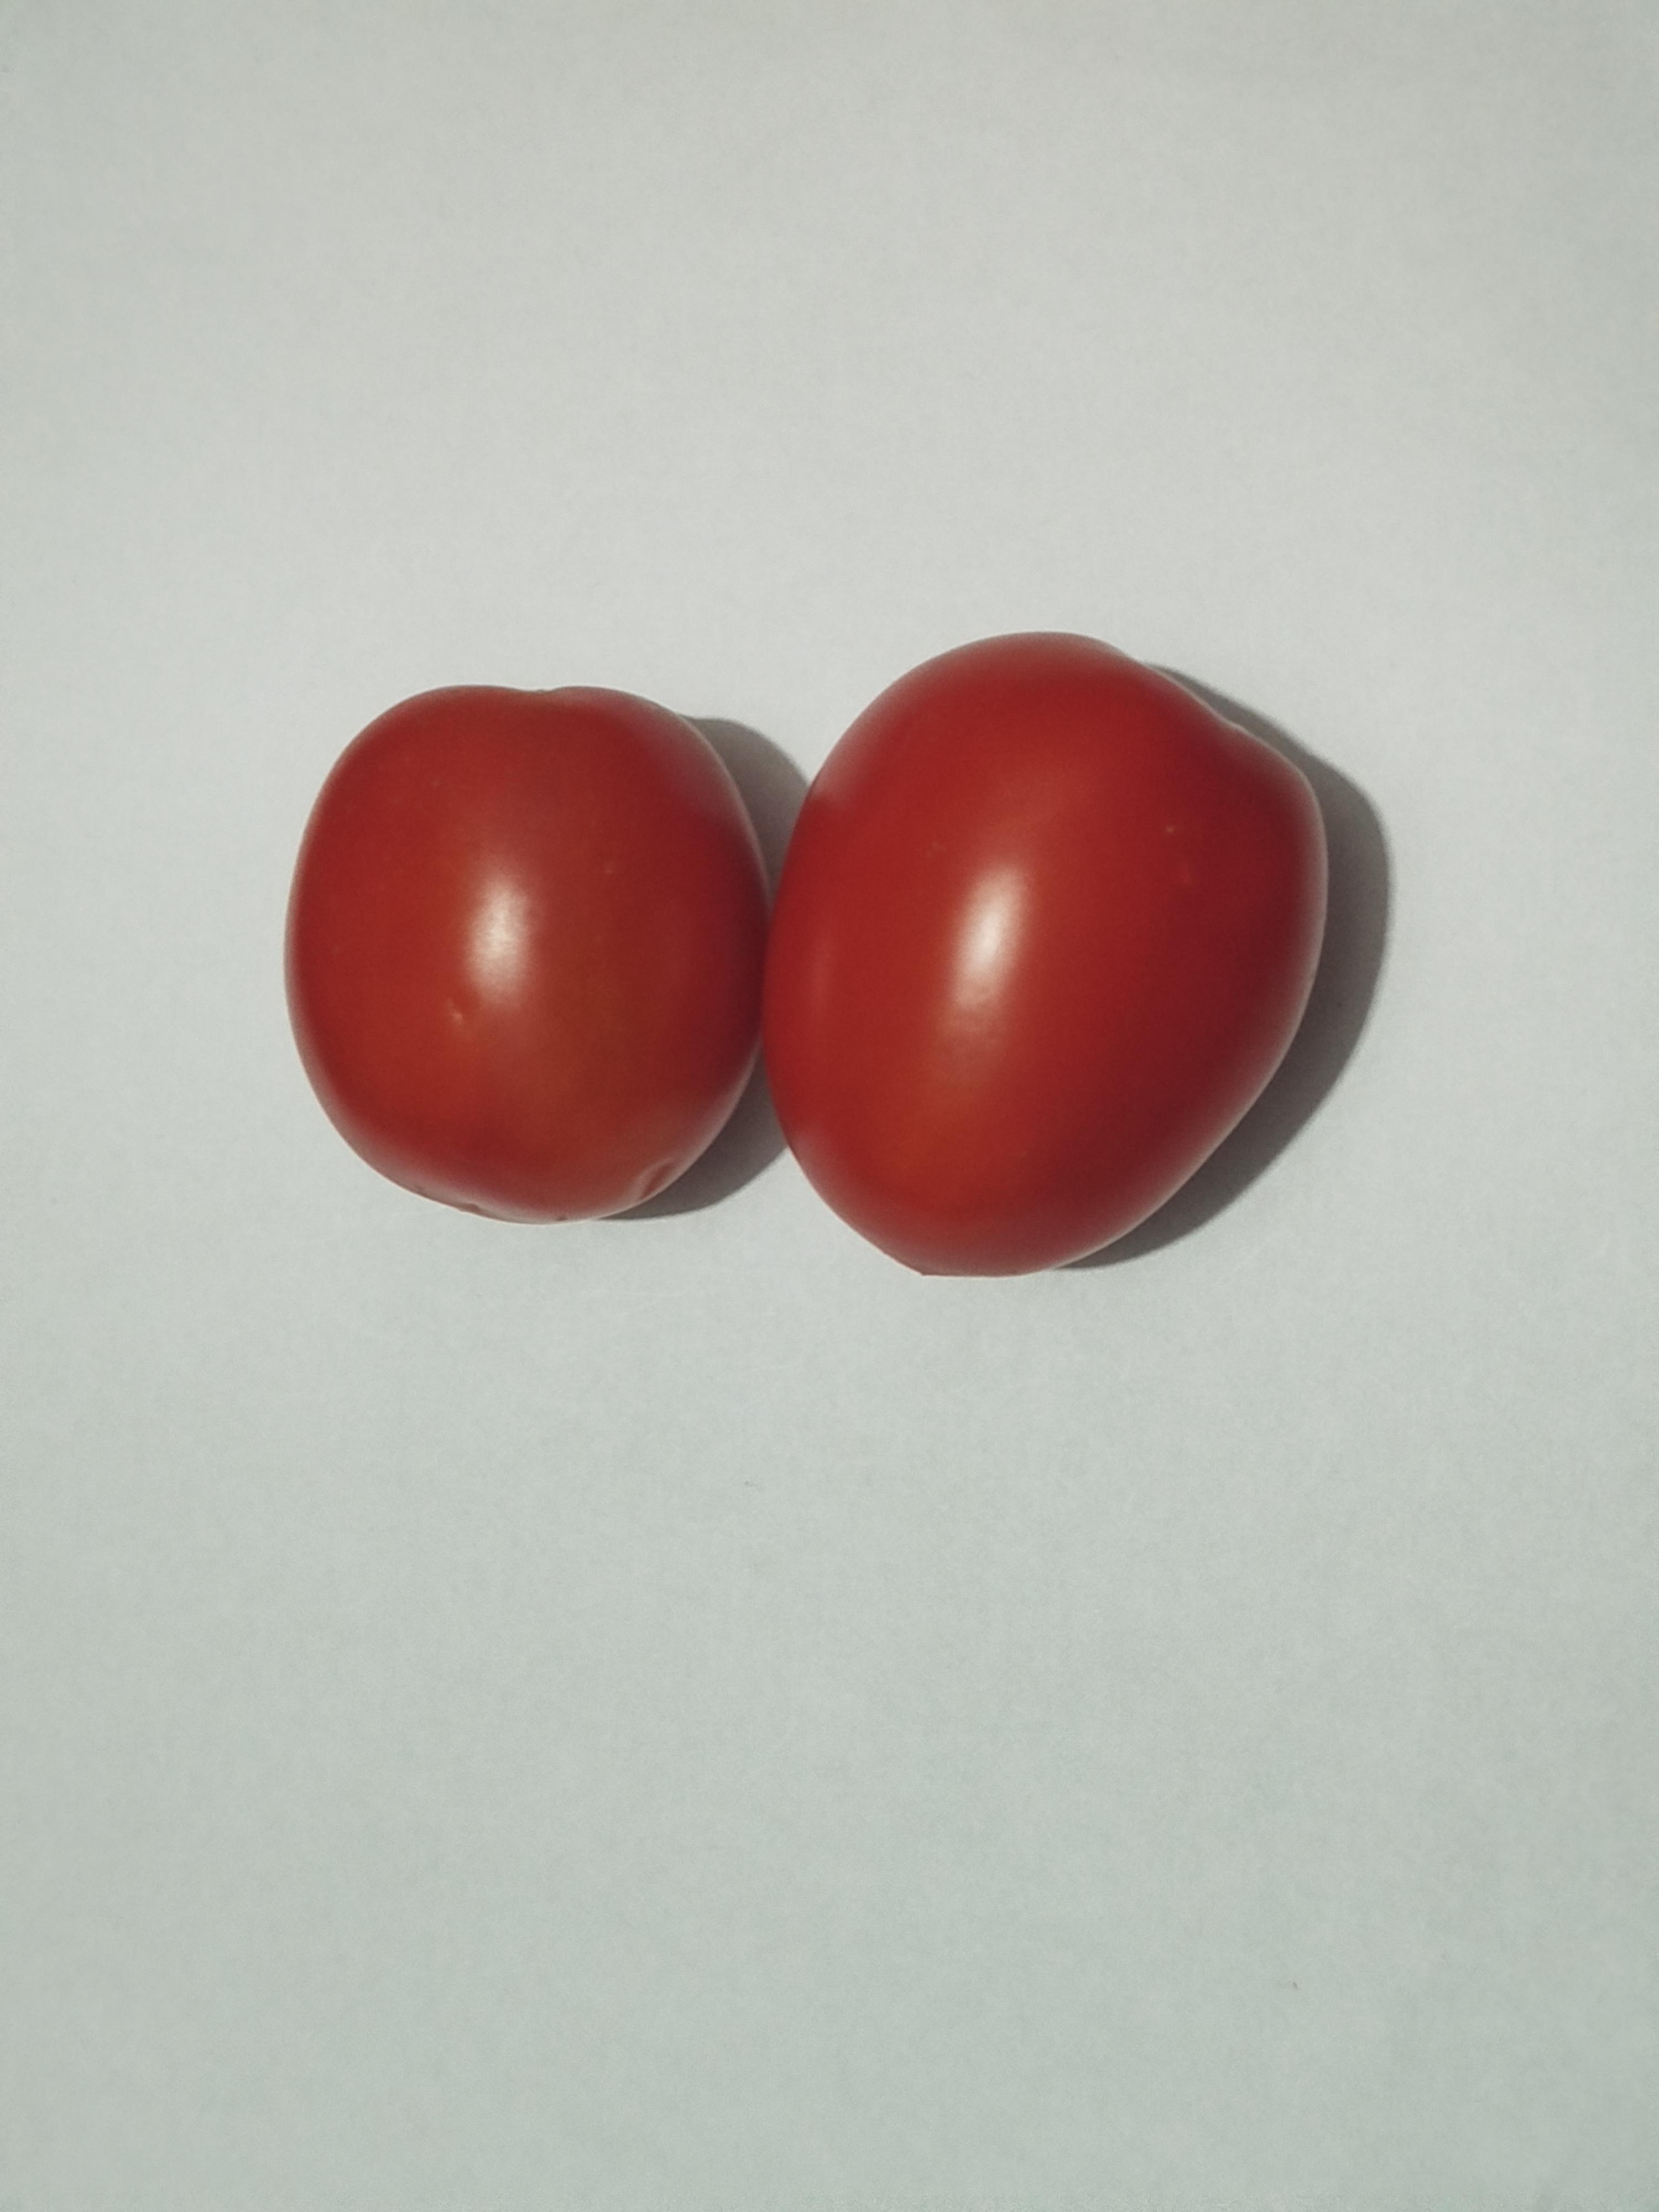
Label: Tomato